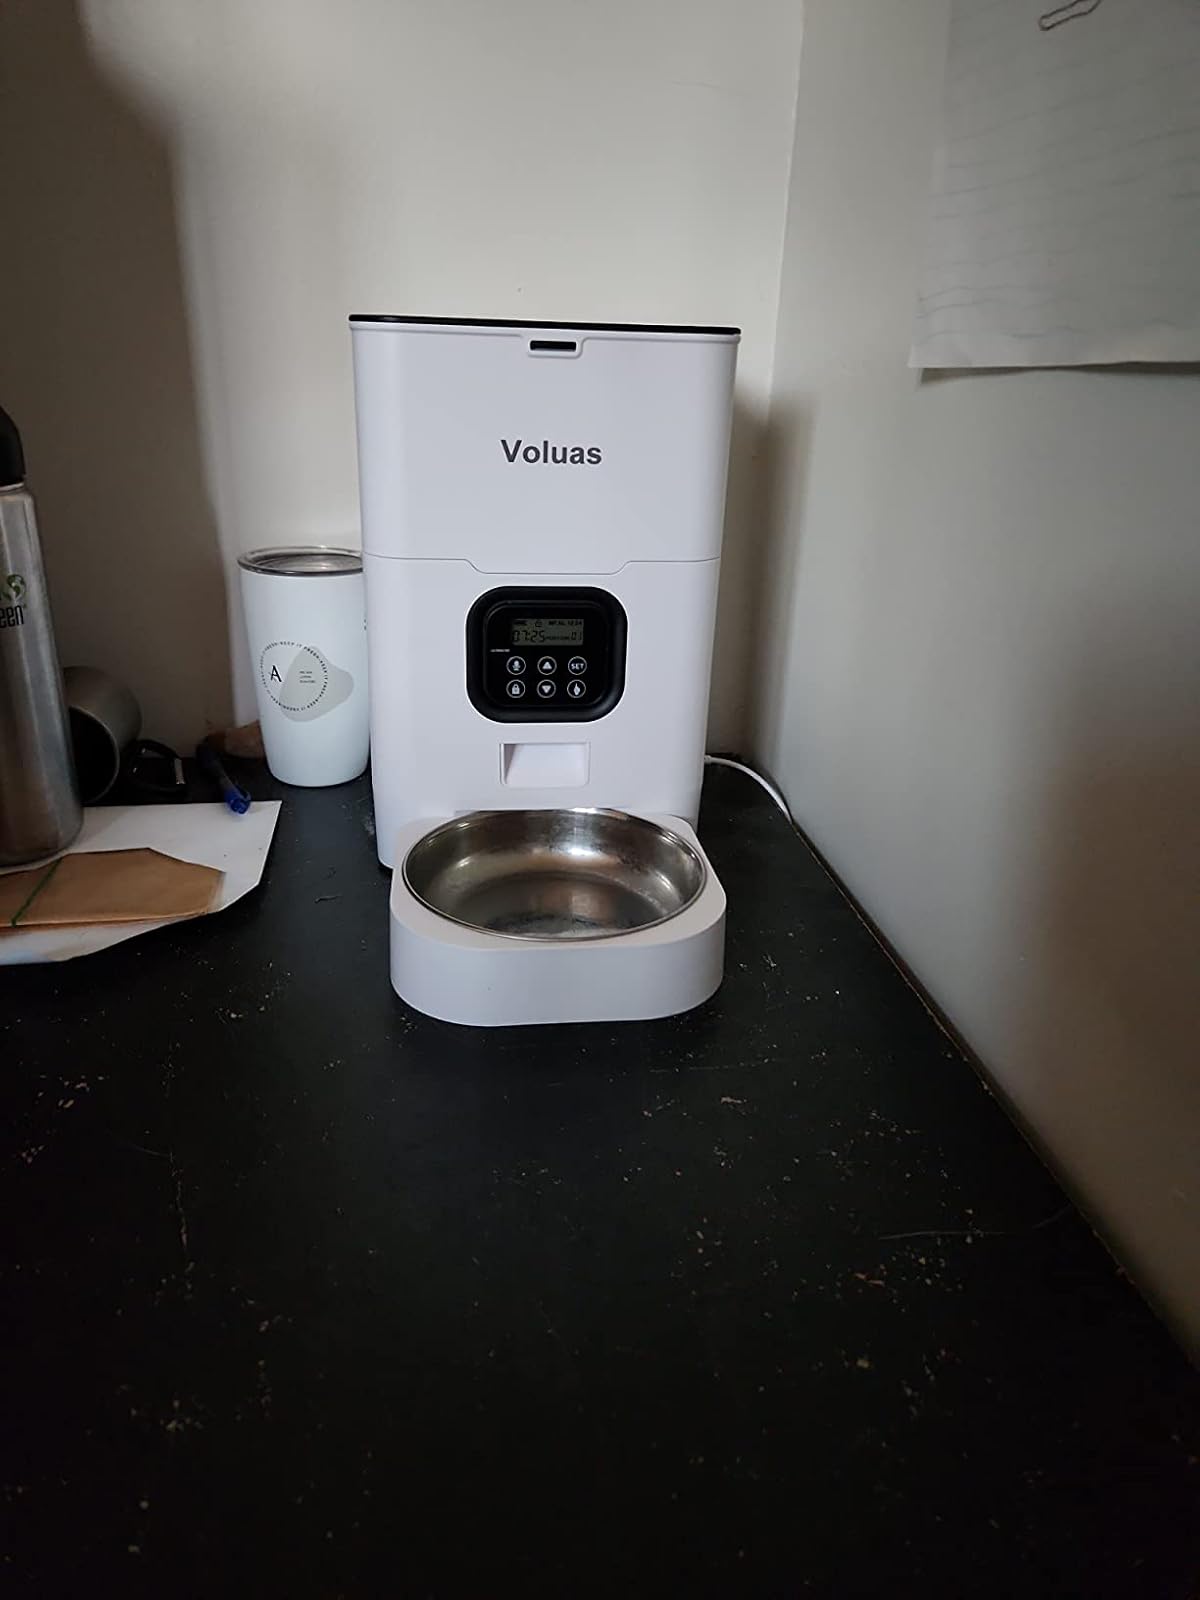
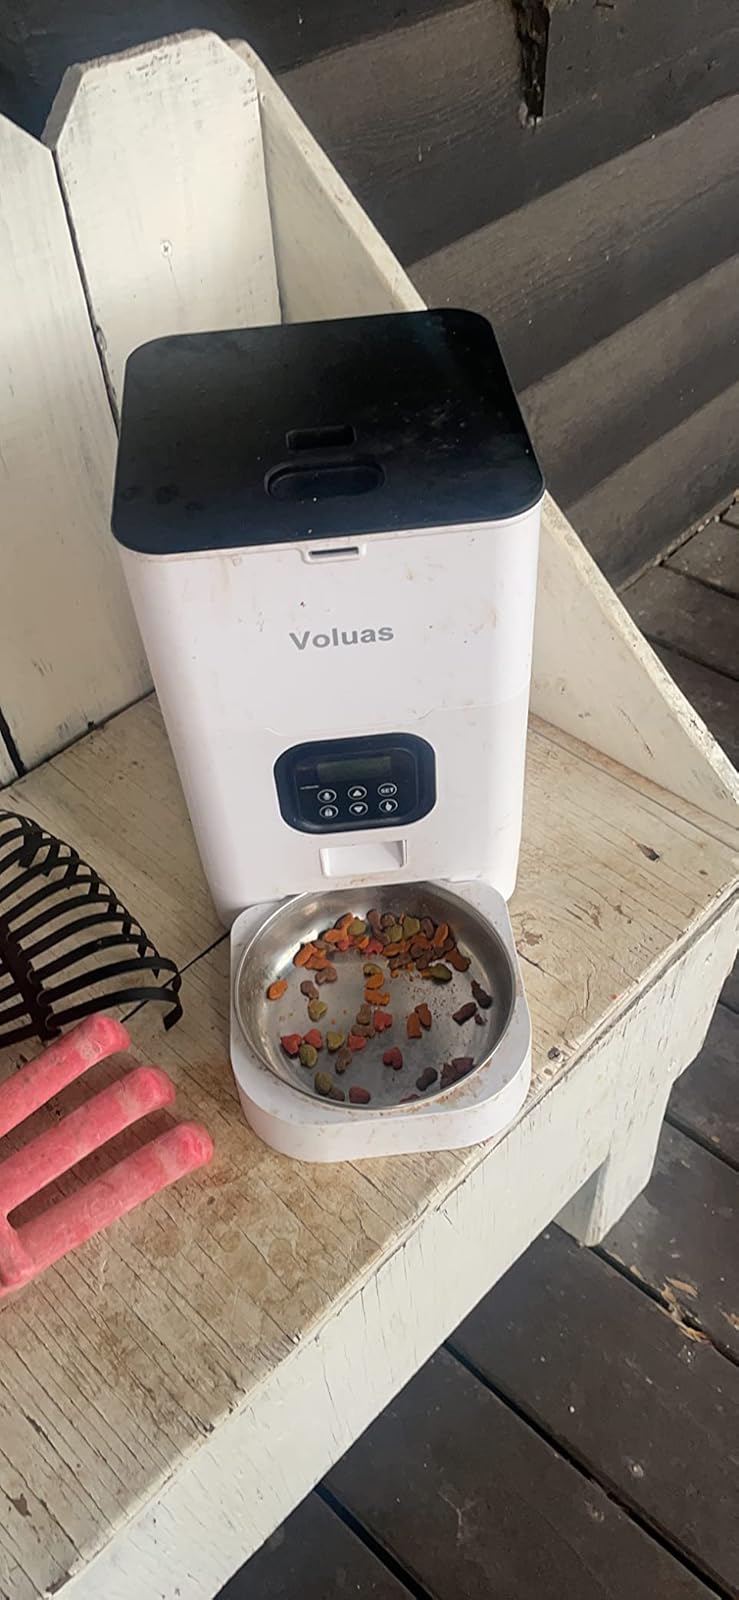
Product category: items_feeder
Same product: yes